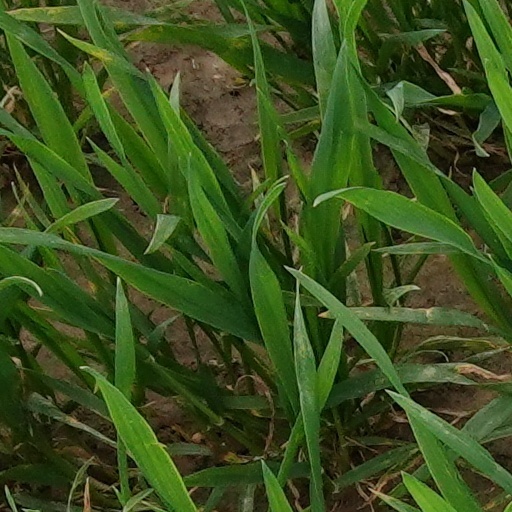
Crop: wheat